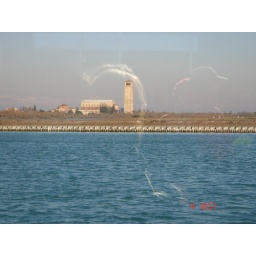
Torcello, reflections in the boat window